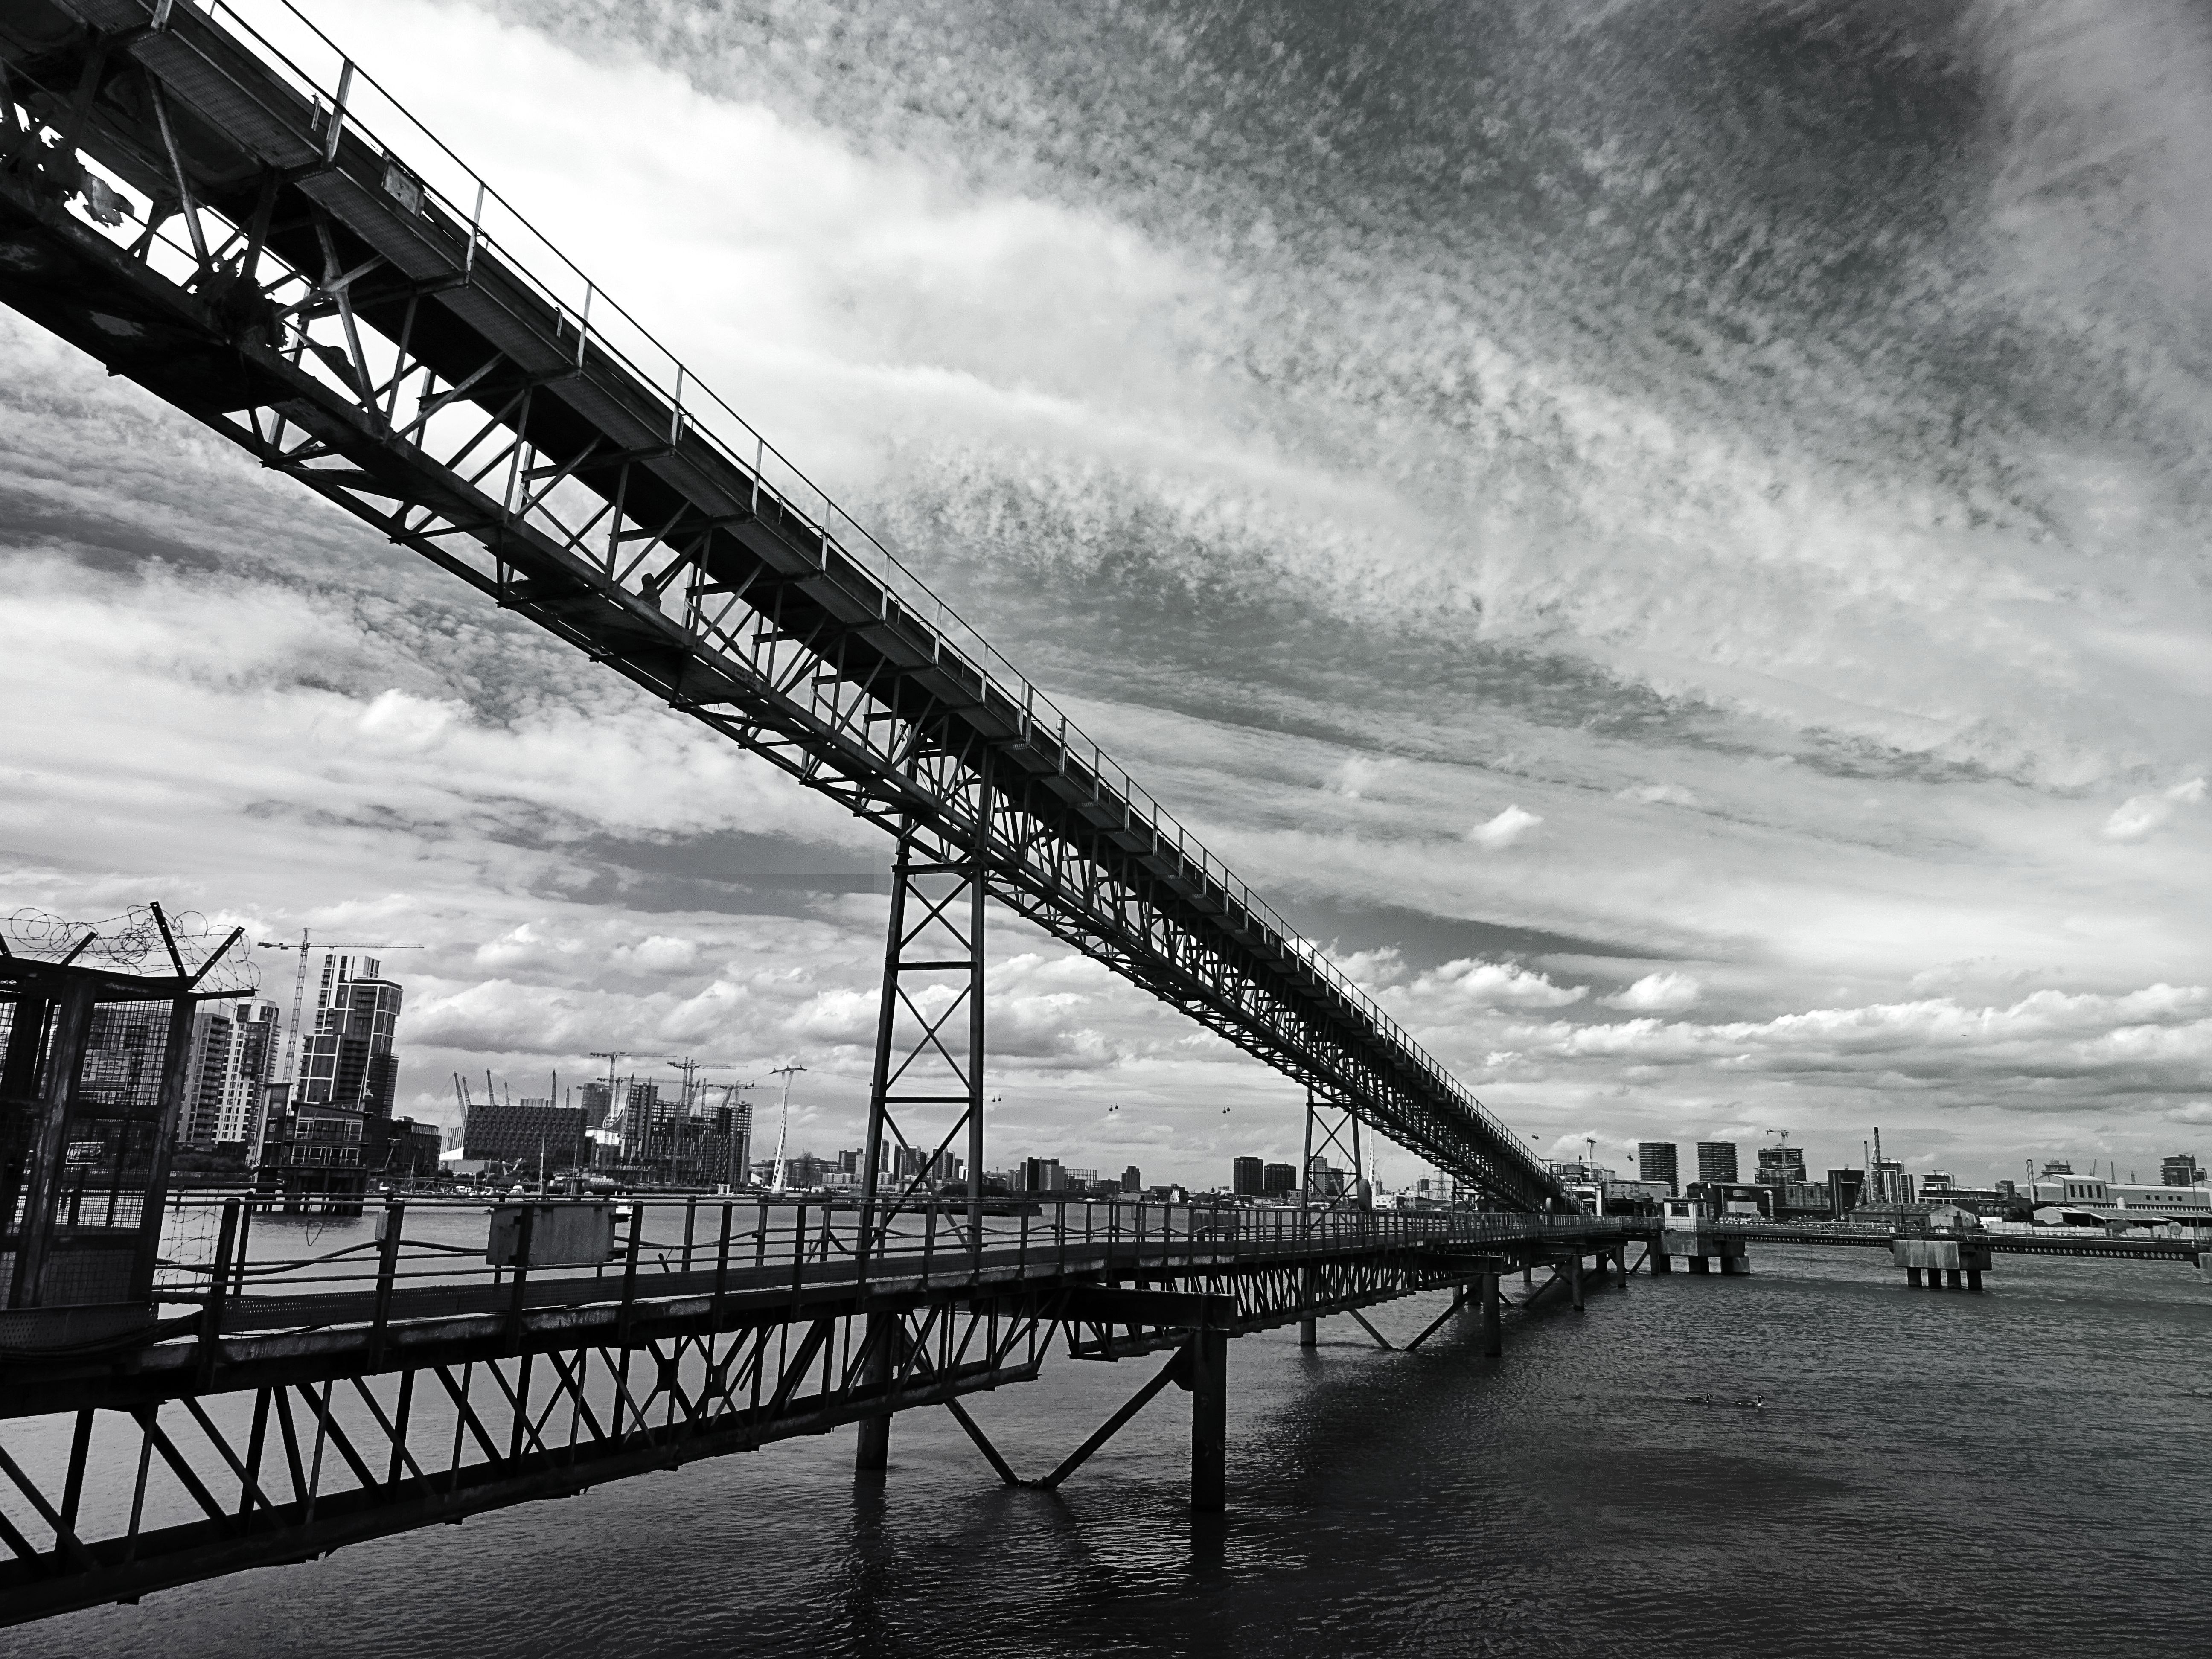
sky, white, black, black and white, water, bridge, cloud, monochrome, monochrome photography, architecture, urban area, photography, metropolitan area, river, pier, city, reflection, nonbuilding structure, stock photography, style, meteorological phenomenon, cityscape, metropolis, evening, beam bridge